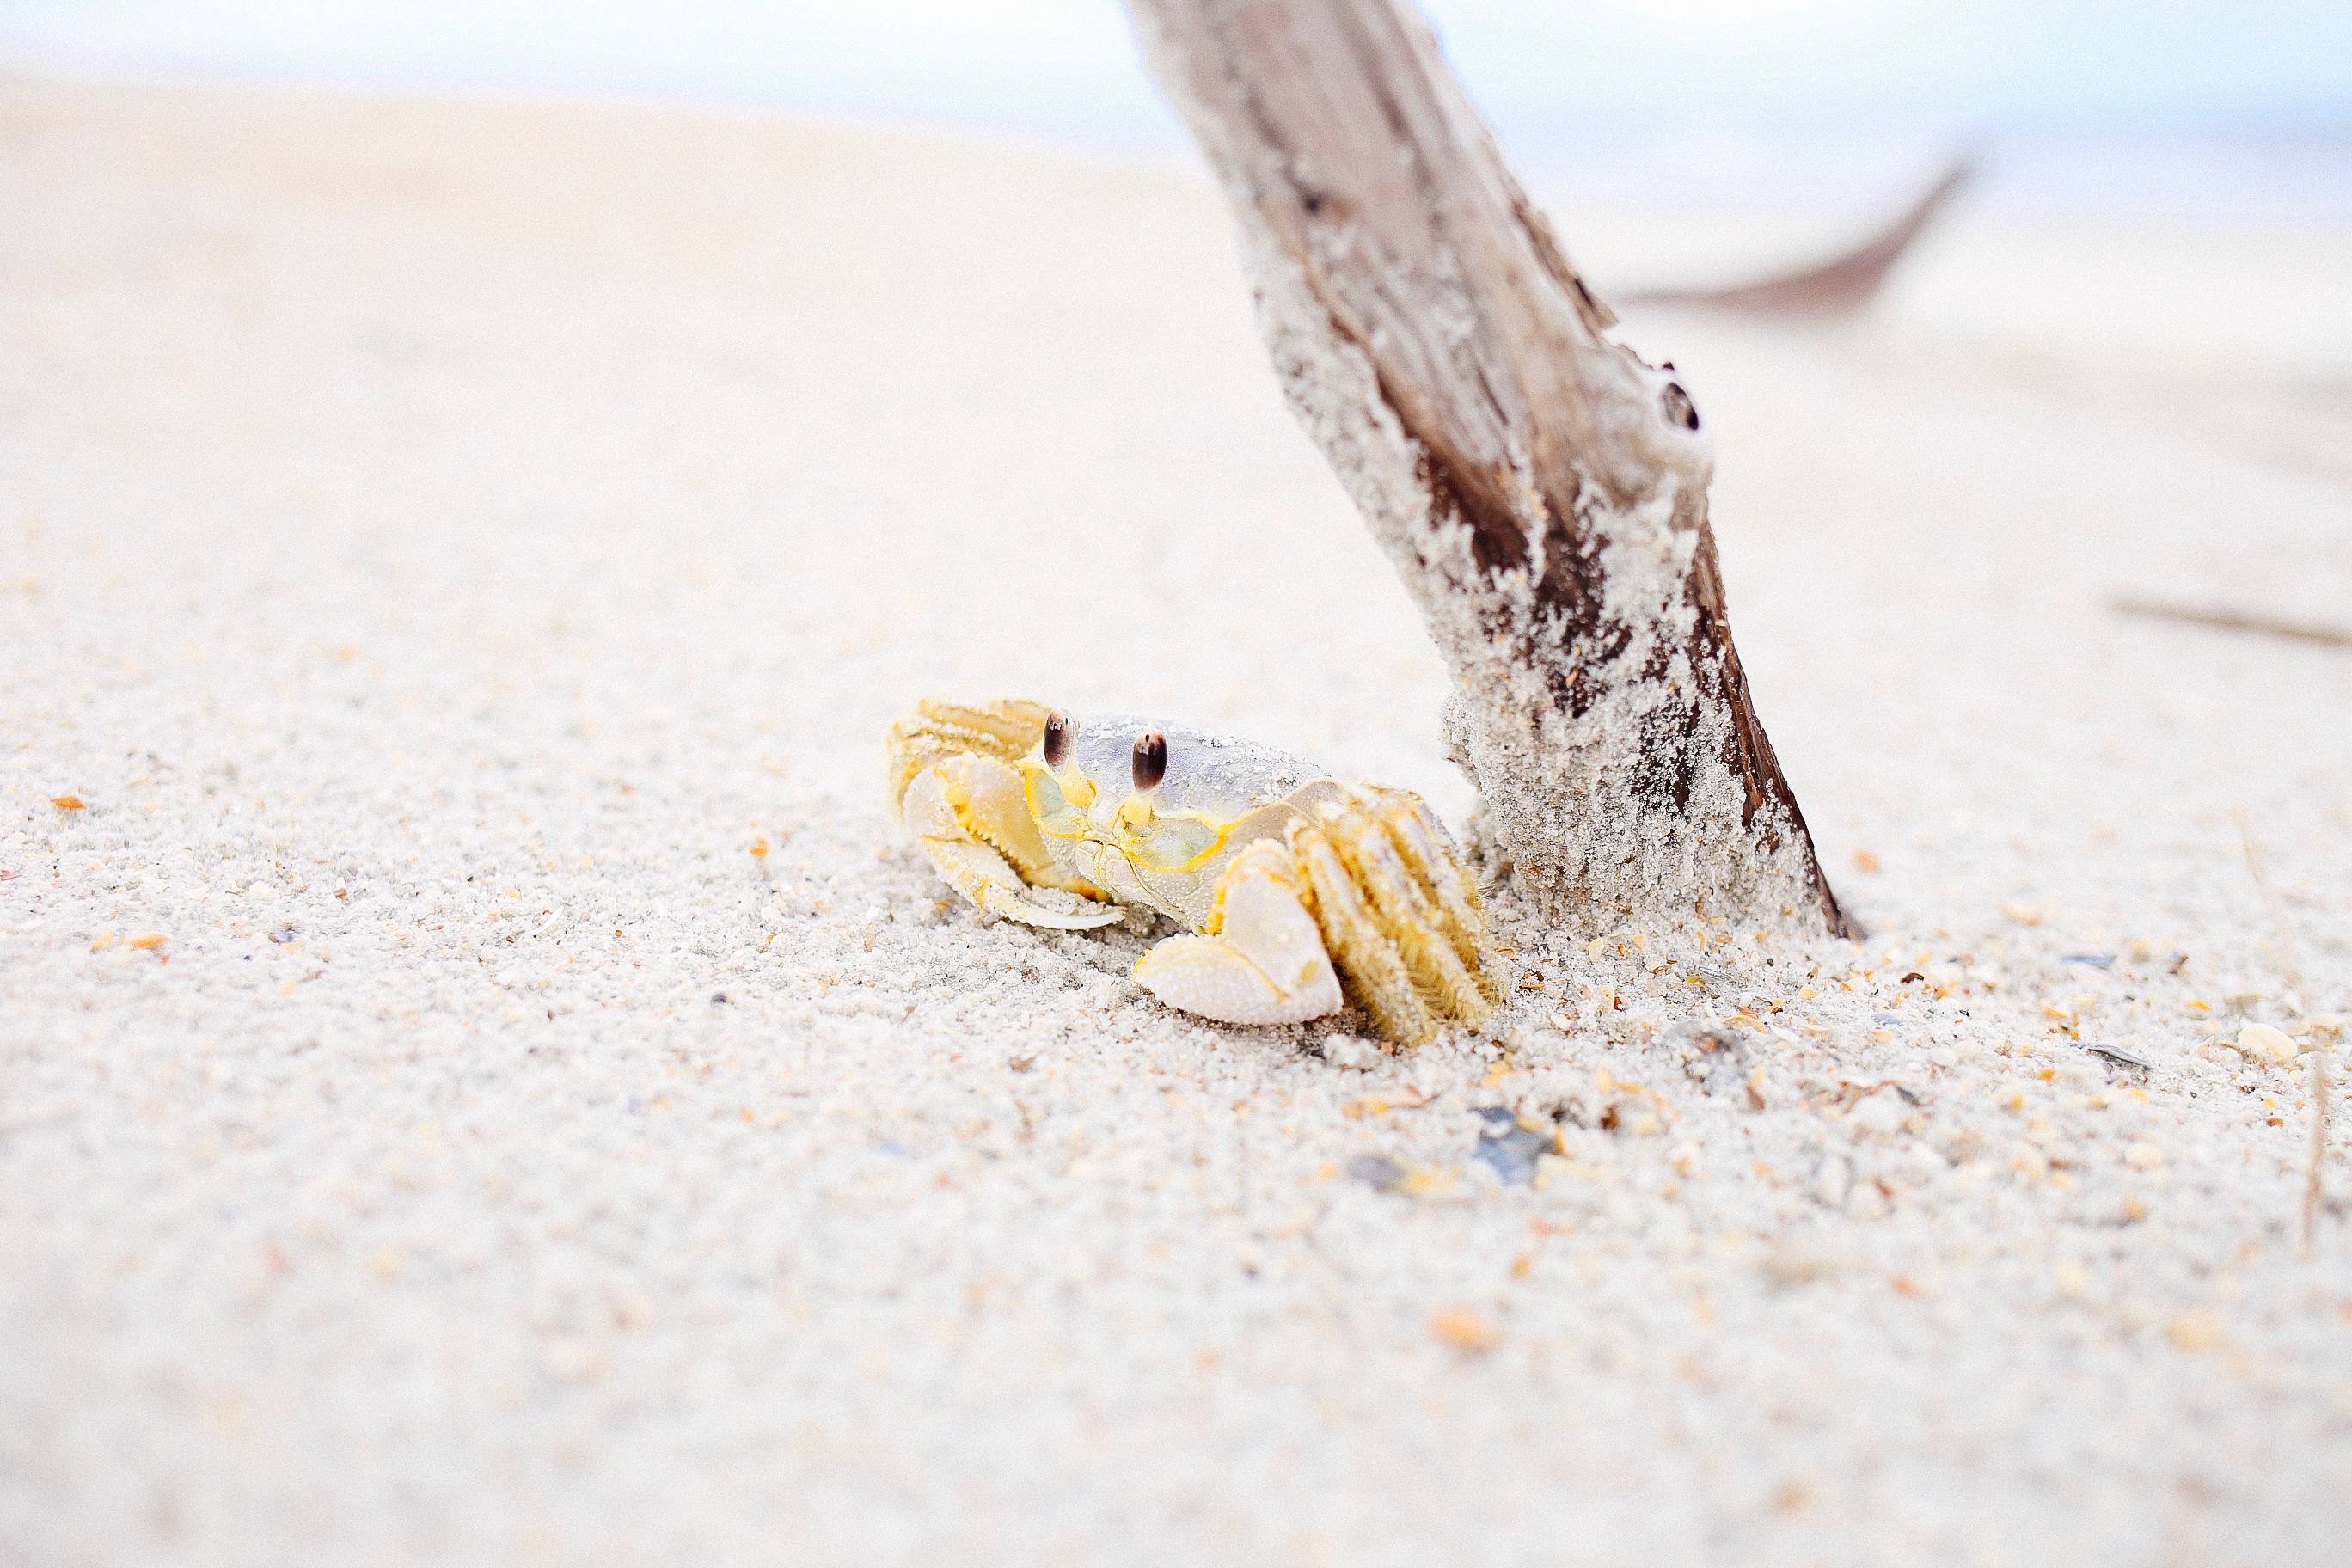
hand, beach, driftwood, sand, wood, seaside, insect, material, crab, invertebrate, close up, coconut, macro photography